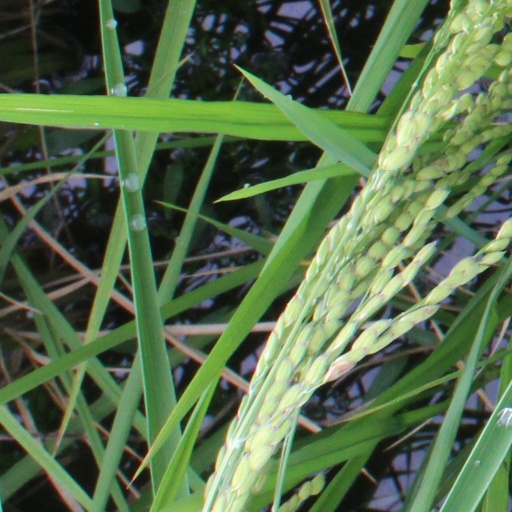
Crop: rice